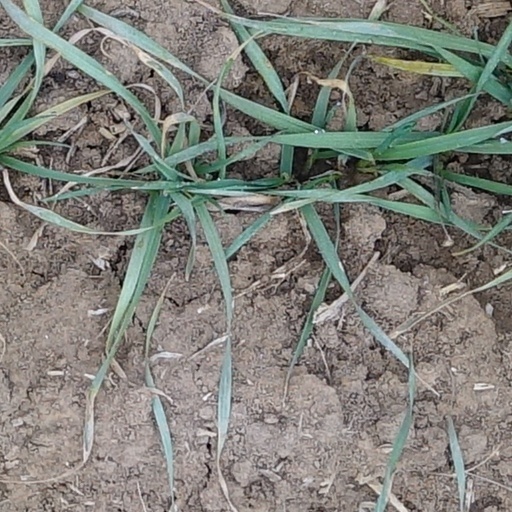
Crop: wheat